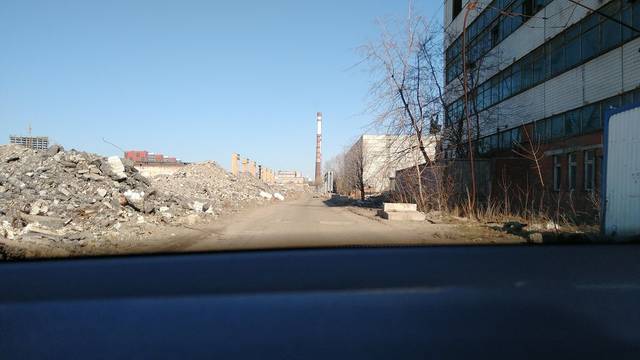
Region: Russia
Coordinates: 55.69, 37.642